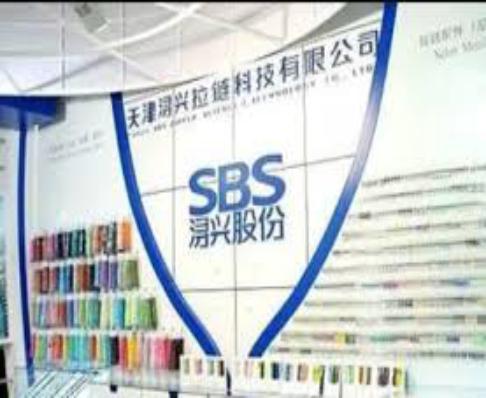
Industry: Others